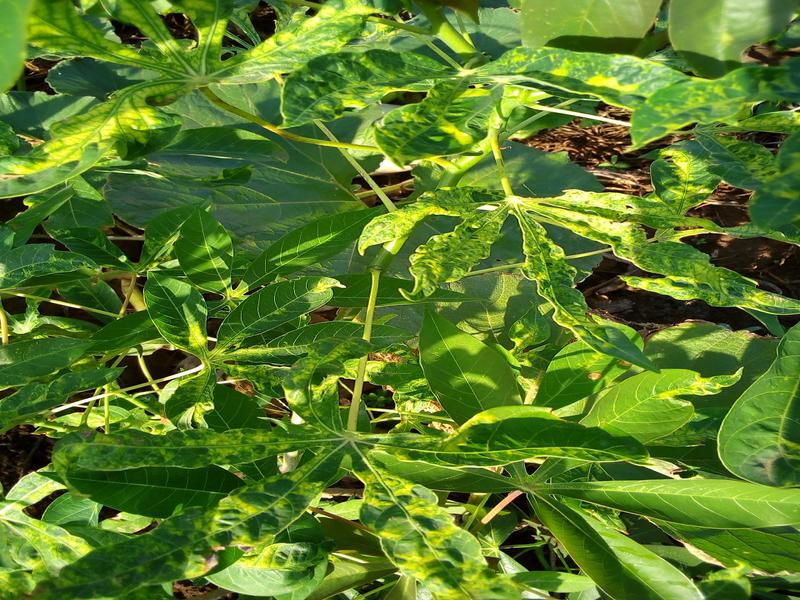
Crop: cassava
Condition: mosaic_disease